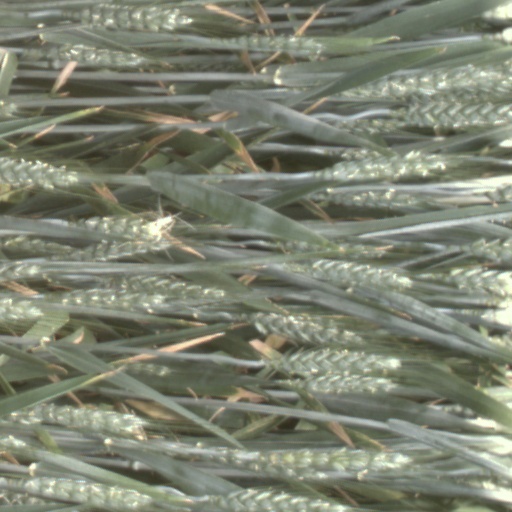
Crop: wheat